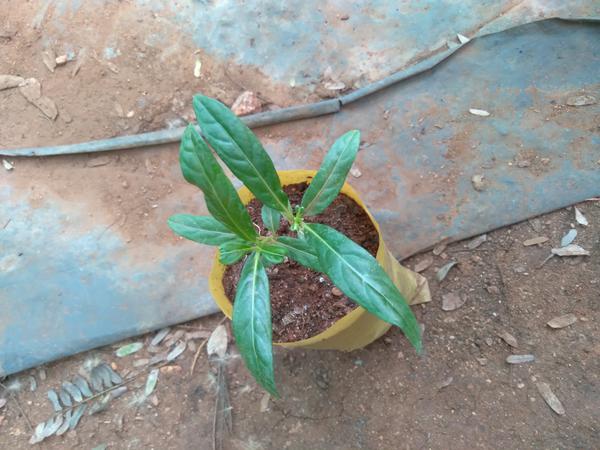
Plant: Nooni